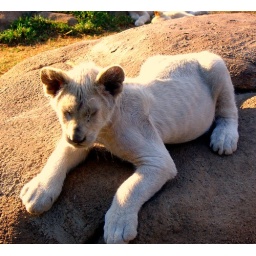
White lion cub in South Africa